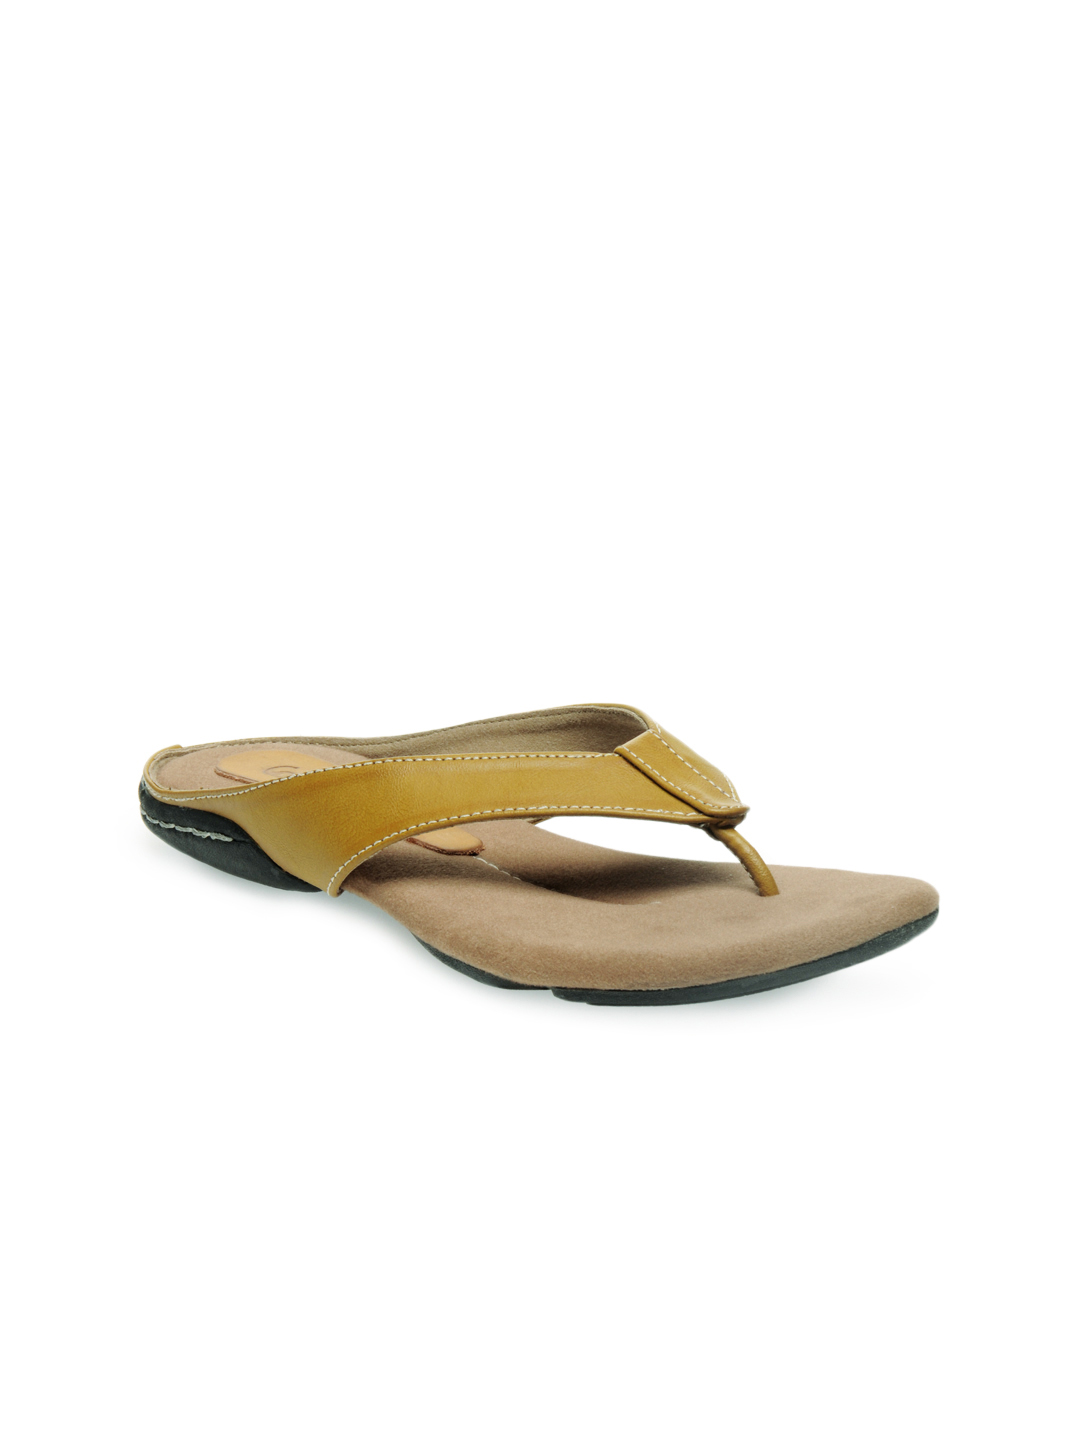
Catwalk Women Brown Sandals
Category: Footwear / Shoes / Flats
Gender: Women
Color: Brown
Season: Winter 2015
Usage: Casual